Ahmed III

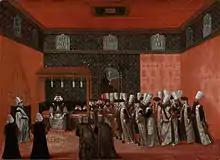
Ahmed III in the Imperial Darbar of Topkapi Palace.

The Edirne succession occurred between 19 August to 23 August. Under Mustafa, Istanbul had been out of control for a long time. As arrests and executions mounted, theft and robbery incidents became common. The people were dissatisfied with the poor governing of the Empire. Mustafa was deposed by the Janissaries and Ahmed, who succeeded him to the throne on 22 August 1703. The first Friday salute was held in Bayezid Mosque.